Warehouse club

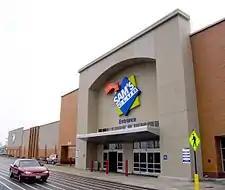
Exterior of a Sam's Club warehouse club store (with the old logo) in Maplewood, Missouri, a suburb of St. Louis

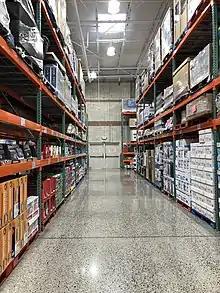
Consumers pick most items directly off pallets in retail-ready packaging (Costco)

A warehouse club (or wholesale club) is a retail store, usually selling a wide variety of merchandise, in which customers may buy large, wholesale quantities of the store's products, which makes these clubs attractive to both bargain hunters and small business owners. The clubs are able to keep prices low due to the no-frills format of the stores. They are distinguished from traditional cash-and-carry wholesale businesses in that their warehouses are substantially larger in size, and they do not cater purely to businesses but also allow some or all types of consumers to obtain memberships. They are also distinguished from warehouse stores in that they usually charge annual membership fees, and require presentation of proof of membership at the warehouse entrance and again at the point of sale.